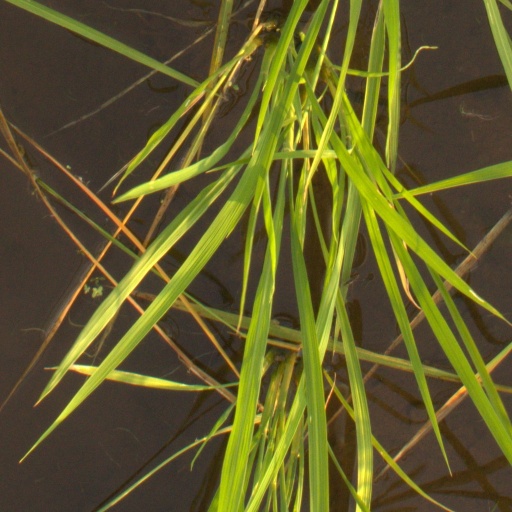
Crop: rice